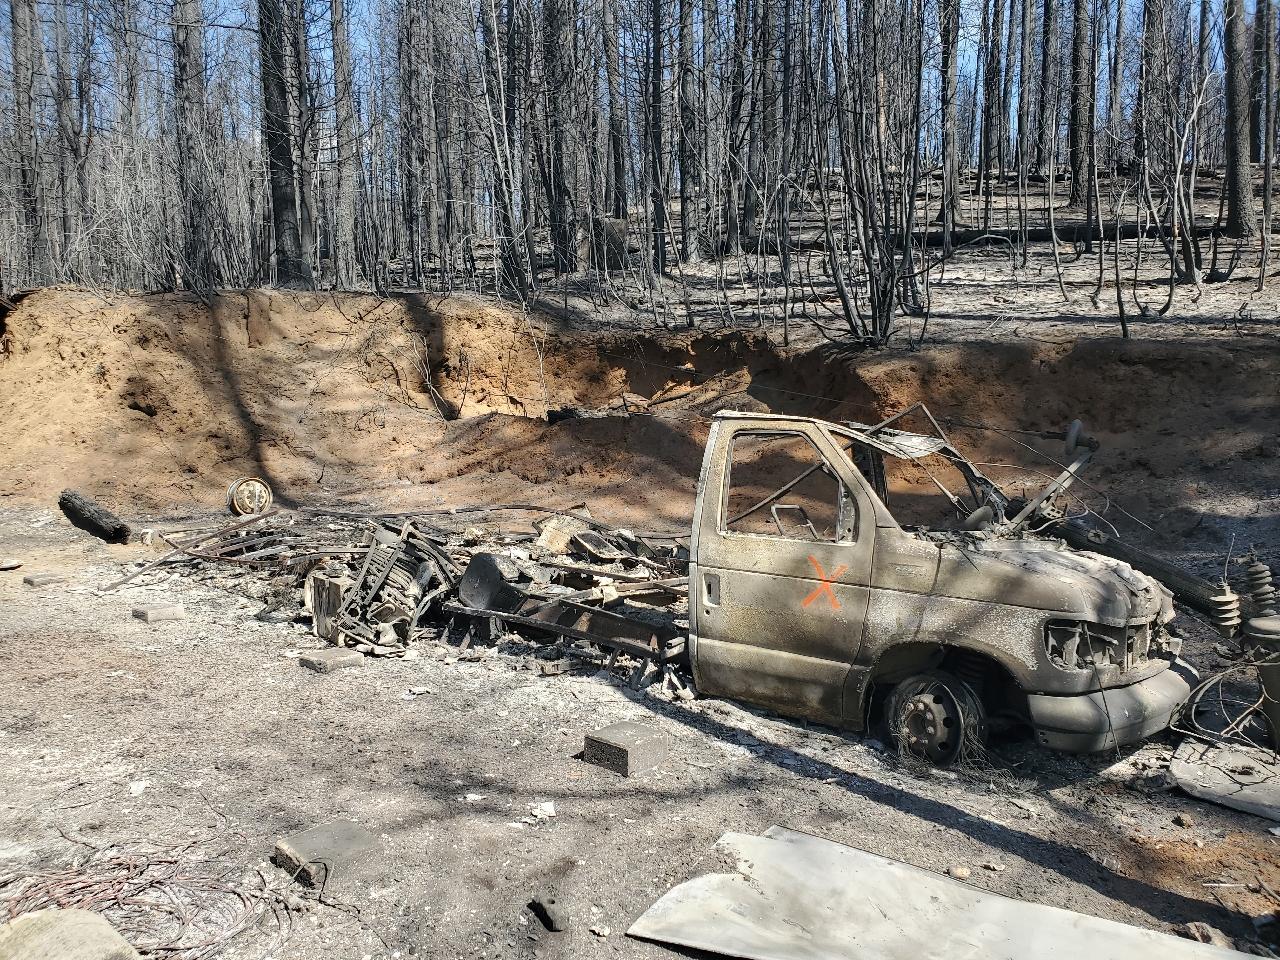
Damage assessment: destroyed